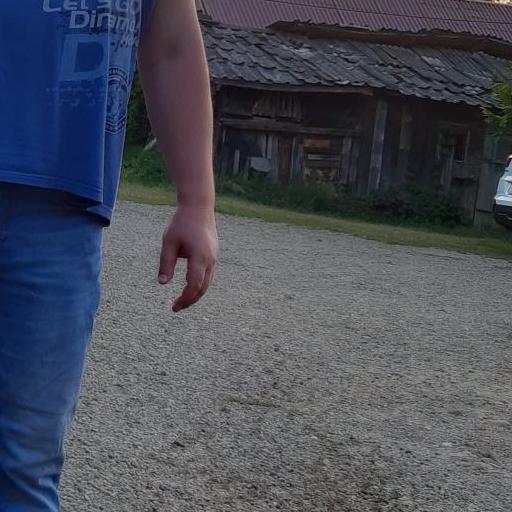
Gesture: no_gesture